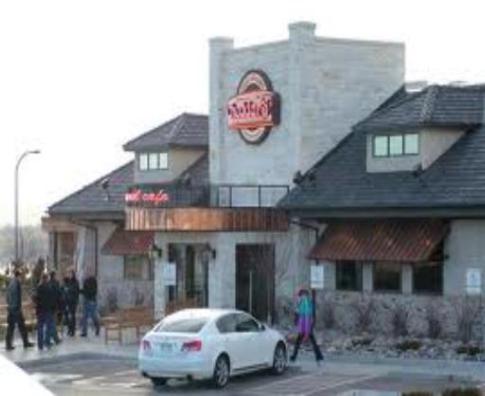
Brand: cheddar's casual cafe
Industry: Food